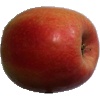
Label: apple_pink_lady